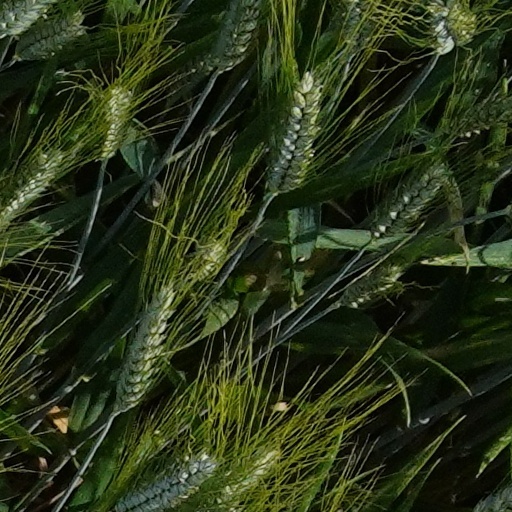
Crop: wheat